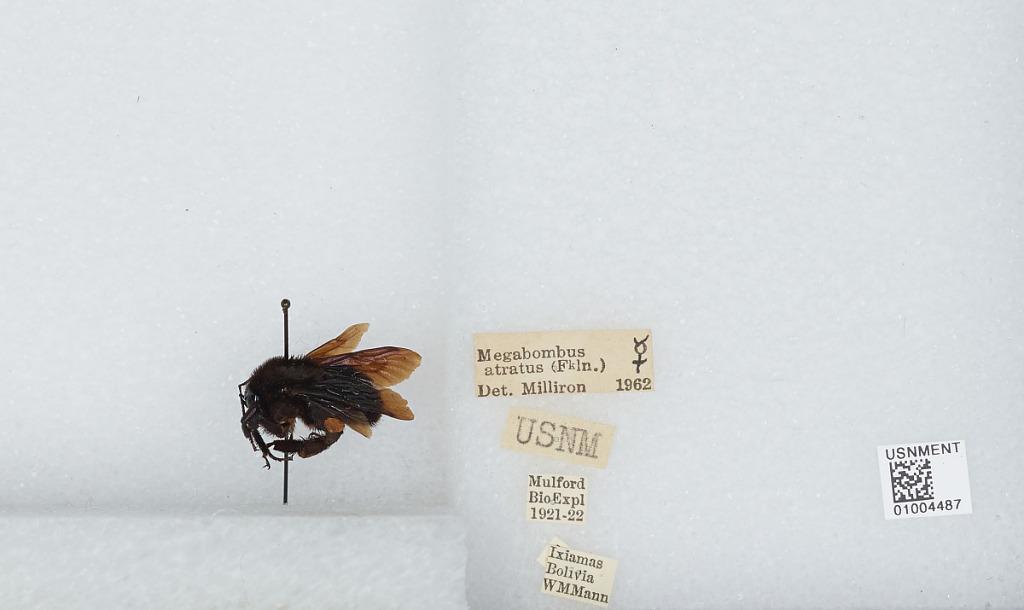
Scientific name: Bombus (Fervidobombus) atratus Franklin
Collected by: W. Mann
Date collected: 1921--
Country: Bolivia
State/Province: La Paz
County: Abel Iturralde
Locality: Ixiamas
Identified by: Milliron